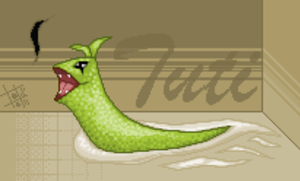
Le pixel art [pik.sɛl.aʁ], aussi appelé art du pixel ou art des pixels [aʁ.dy/de.pik.sɛl] au Québec, désigne une composition numérique qui utilise une définition d'écran basse et un nombre de couleurs limité. De fait, le matériau de base du pixel art est la représentation plastique du pixel. C'est-à-dire une surface plus ou moins carrée et colorée, comme composante élémentaire de toute création de pixel art. Ces contraintes de moyens minimalistes imposent une stylisation, au cœur d'une recherche esthétique où chaque pixel a son importance. Ainsi, créer une œuvre où les pixels seraient simplement discernables les uns des autres n'est pas une condition suffisante pour en faire du pixel art.